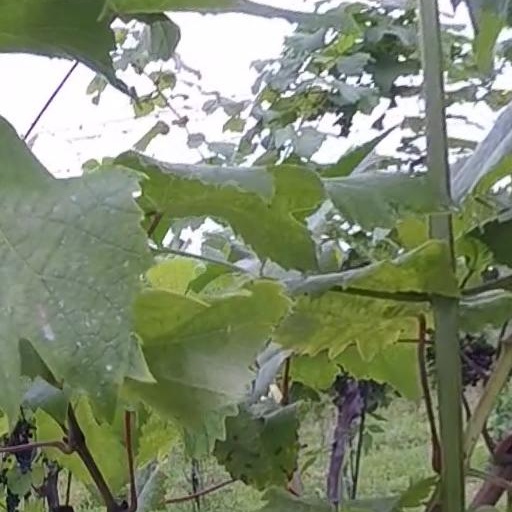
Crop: grape